Thirteen Assyrian Fathers

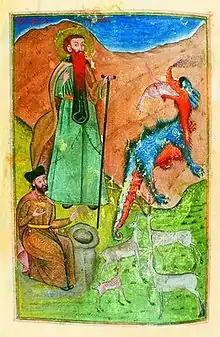
St. David of Gareja, an 18th-century miniature.

The Thirteen Assyrian Fathers are, according to Georgian church tradition, a group of monastic missionaries who arrived from Mesopotamia to Georgia to strengthen Christianity in the country in the 6th century. They are credited by the Georgian church historians with the foundation of several monasteries and hermitages and initiation of the ascetic movement in Georgia.